Closed Door (1939 film)

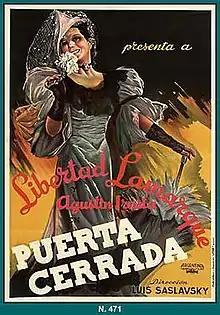

Closed Door (Spanish:Puerta cerrada) is a Argentine drama film directed by John Alton and Luis Saslavsky during the Golden Age of Argentine cinema. The film stars Libertad Lamarque, Angelina Pagano and Agustín Irusta.